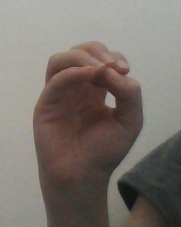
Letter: ha